2013 FIFA Confederations Cup

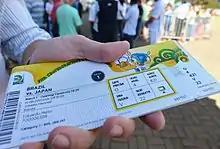
A ticket for the competition's opening match in Brasília

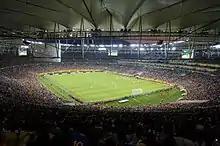
The iconic Maracanã Stadium

The competition's dates were confirmed by FIFA on 27 July 2011 in the build-up to the draw for the 2014 World Cup's preliminary qualification rounds. As the competition partially overlapped with the fourth round of the 2014 FIFA World Cup qualification in Asian zone, the Asian Football Confederation (AFC) asked FIFA to consider a change of date. However, the AFC decided that the match day would only be adjusted for the AFC representative at the Confederations Cup, Japan. The official final schedule was presented in Rio de Janeiro on 30 May 2012.